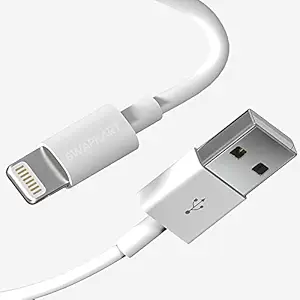
SWAPKART Fast Charging Cable and Data Sync USB Cable Compatible for iPhone 6/6S/7/7+/8/8+/10/11
Category: Computers&Accessories
Price: 209 (list price: 499)
Rating: 3.9 (536 ratings)
About this product: [High Compatibility] : This iphone data cable supports with iPhone 6,6s,6 plus,6s plus,7 7 plus ,8 8plus,x,xs,11 pro max,12 mini pro max,13 mini pro max iPad Air, iPad mini, iPod Nano and iPod Touch|[Fast Charge&Data Sync ] : It can charge and sync simultaneously at a rapid speed, Compatible with any charging adaptor, multi-port charging station or power bank ,for fast charging ,fast adapter is must.|😍【Durable Spring Protection】：The easy-to-break connection port is protected by spring, which is a flexible and durable cable.You can use it with confidence.|【 Ultra High Quality】: According to the experimental results, the fishbone design can accept at least 20,000 bending and insertion tests for extra protection and durability. Upgraded 3D aluminum connector and exclusive laser welding technology, which to ensure the metal part won't break and also have a tighter connection which fits well even with a protective case on and will never loose connection.|【 Good After Sales Service】-Our friendly and reliable customer service will respond to you within 24 hours ! you can purchase with confidence,and every sale includes a 365-day worry-free Service to prove the importance we set on quality.